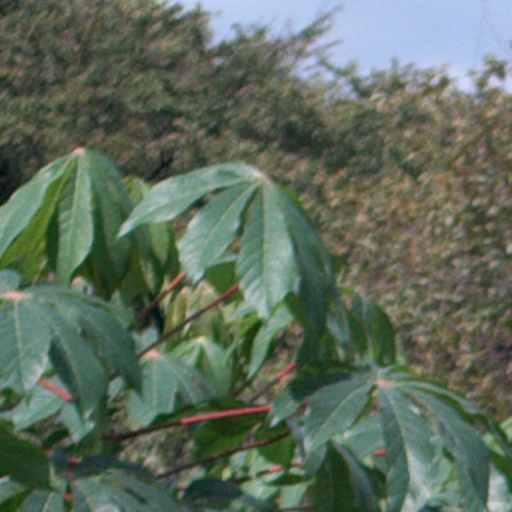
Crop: cassava